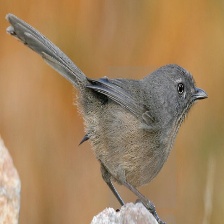
Species: WRENTIT
Scientific name: CHAMAEA FASCIATA